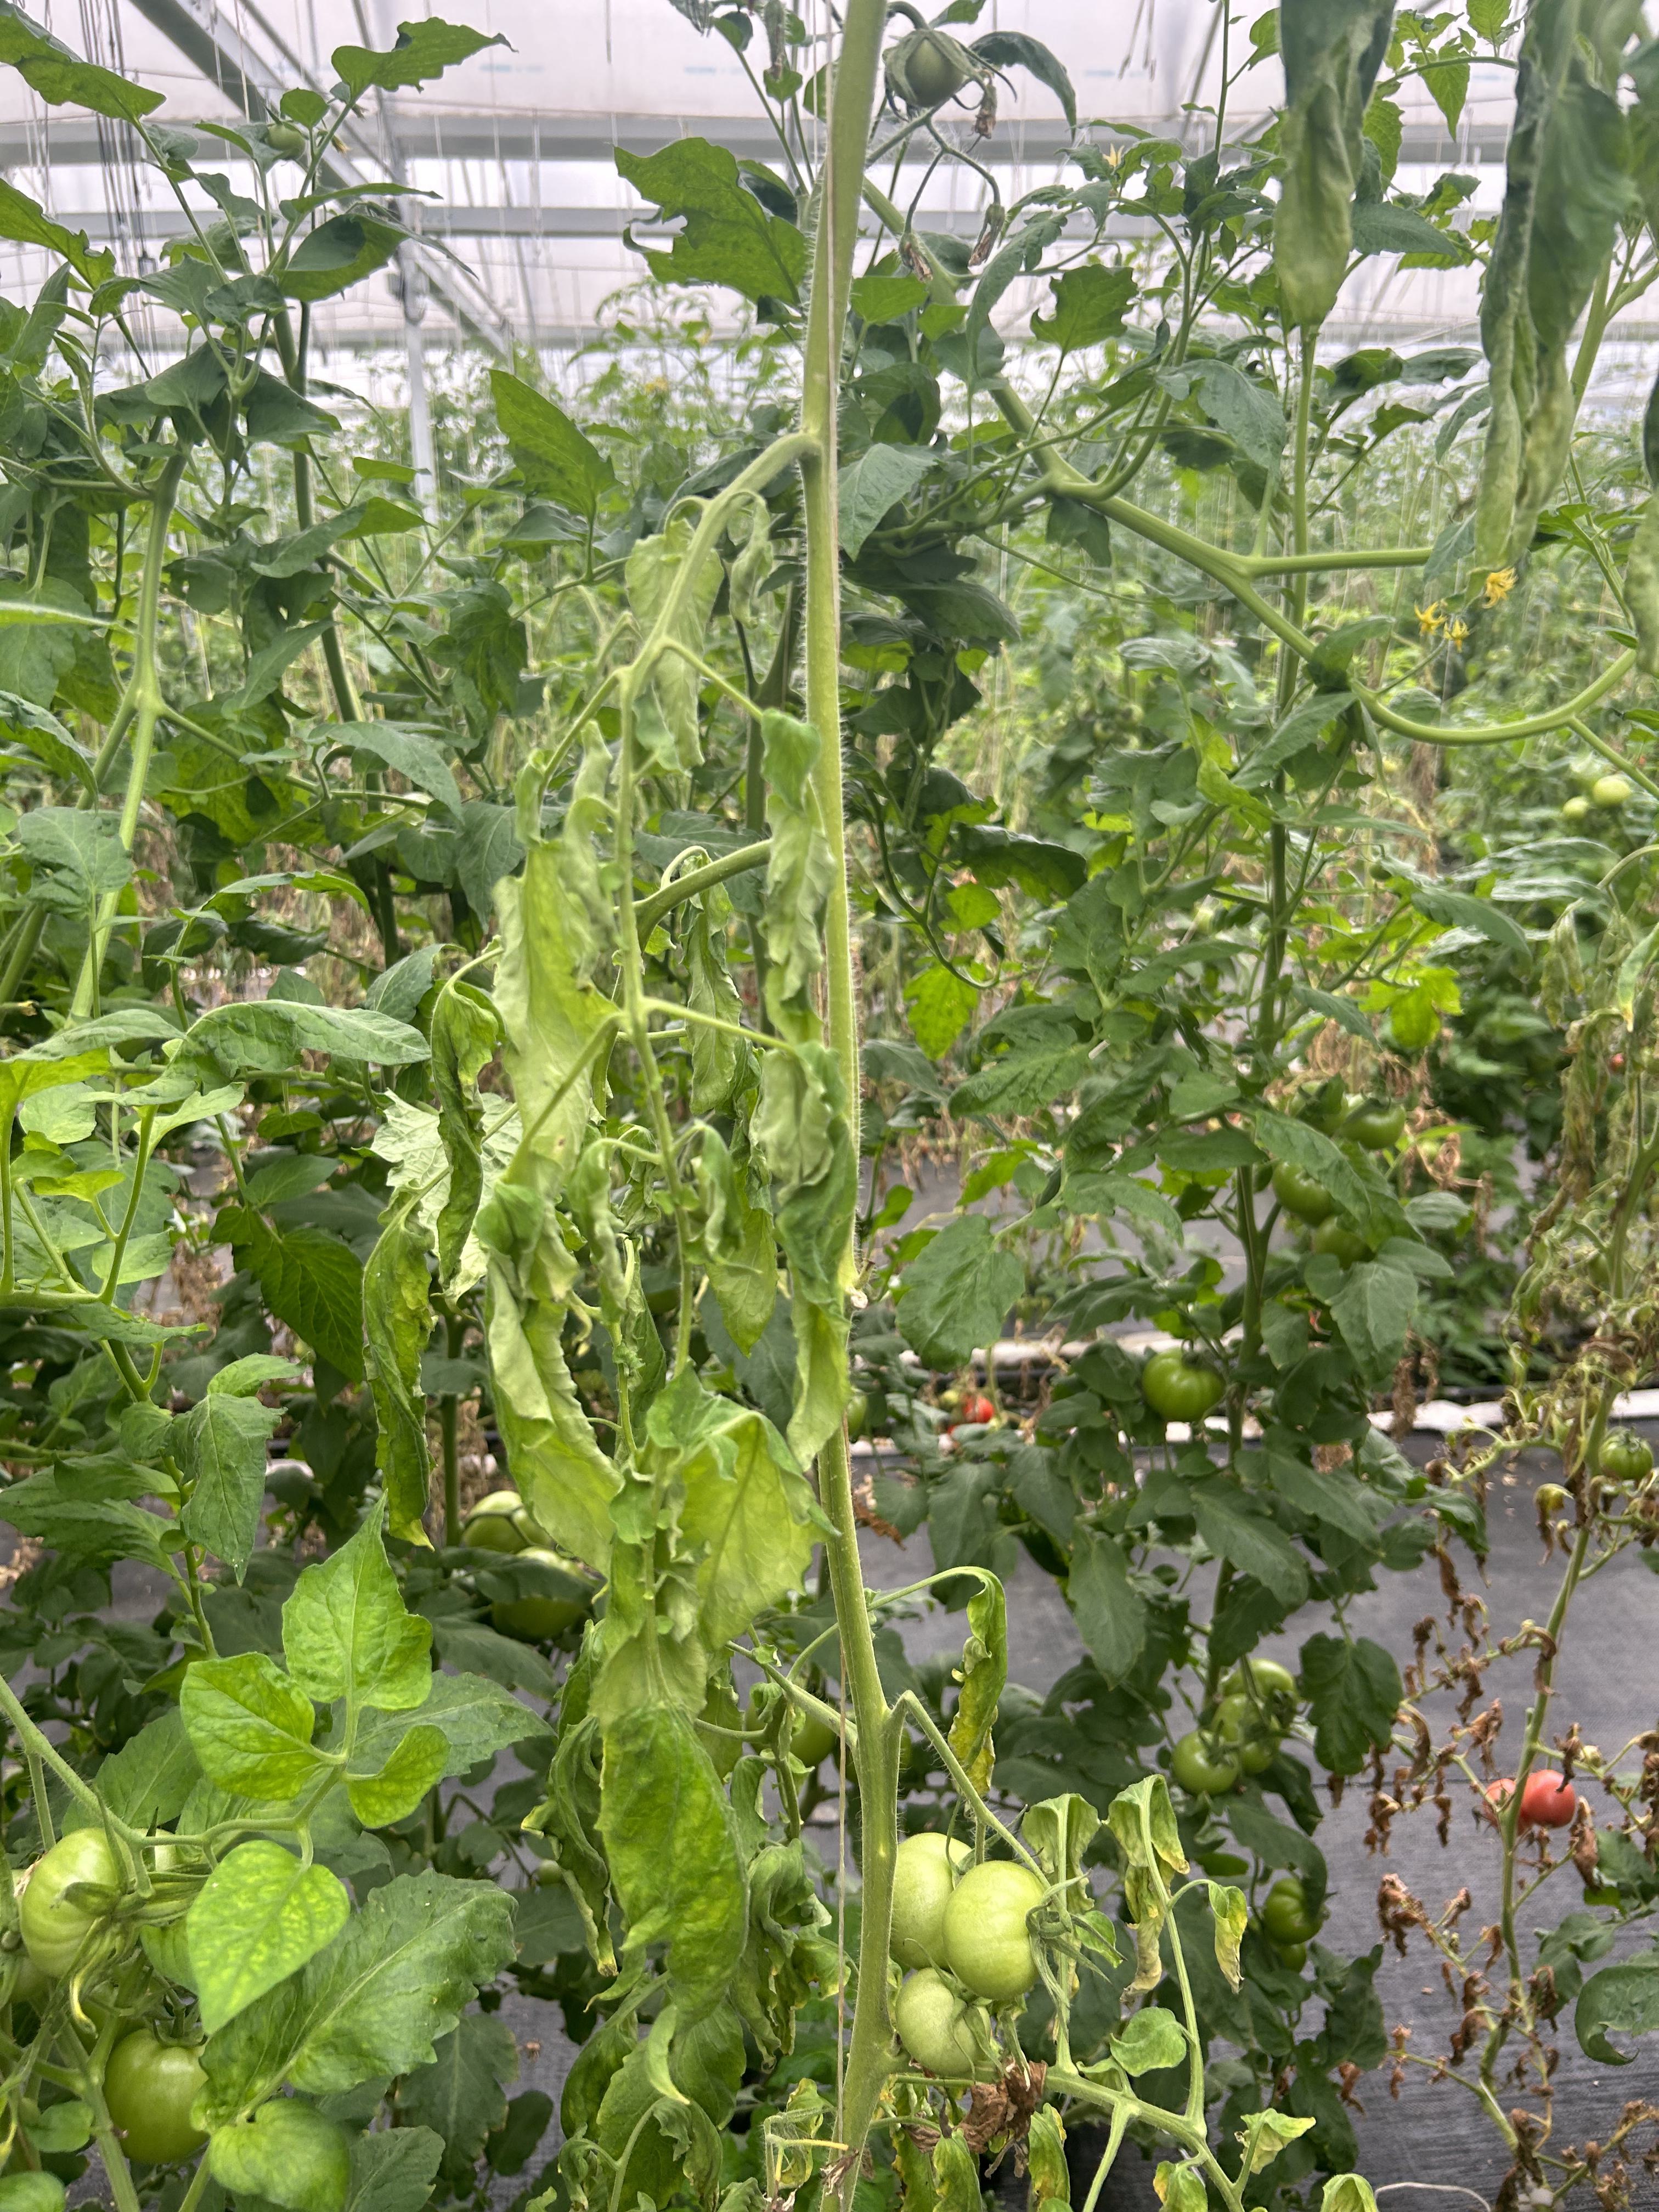
Disease: Wilt